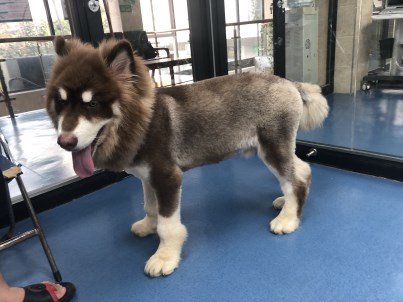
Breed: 1324-n000004-malamute